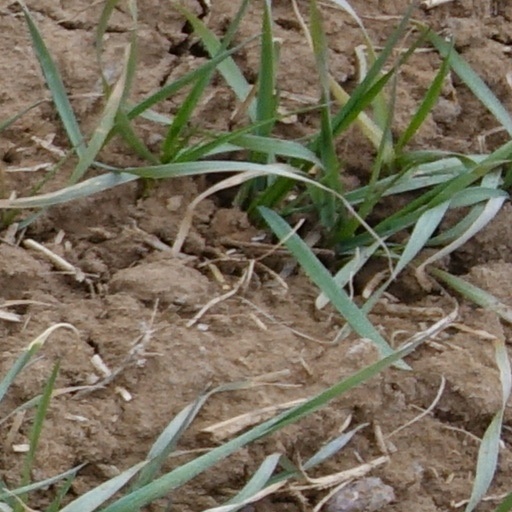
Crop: wheat